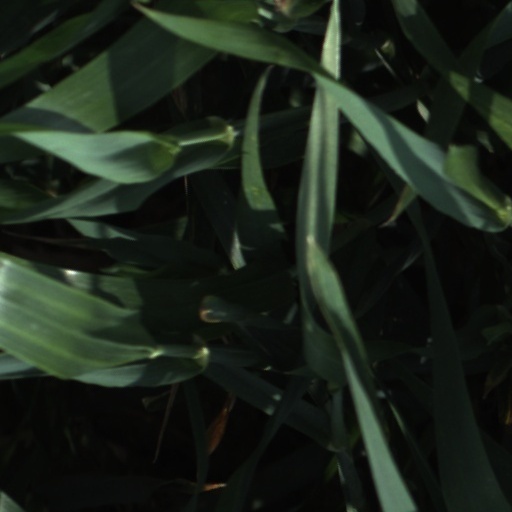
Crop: wheat